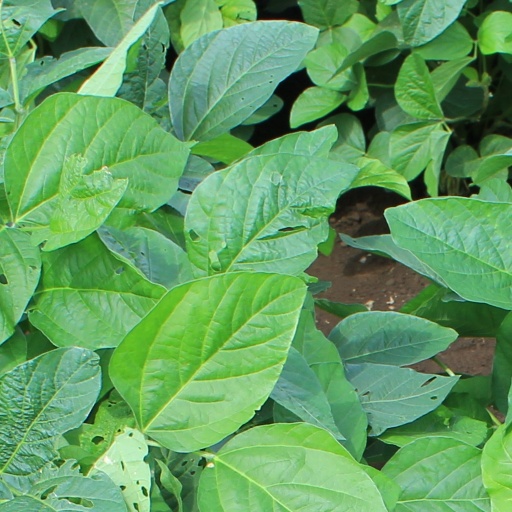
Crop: soybean